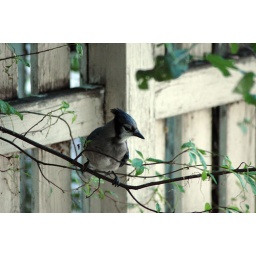
Mr. Blue Jay perches on a branch just above the bird bath to survey the situation before decending for a drink